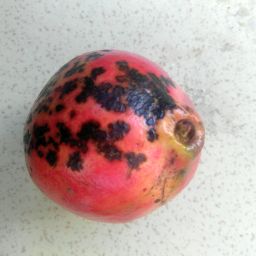
Fruit: Pomegranate
Quality: Bad